United States Post Office and Courthouse (Camden, New Jersey)

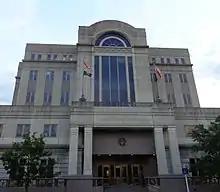
Mitchell H. Cohen United States Courthouse (1994)

The Mitchell H. Cohen United States Courthouse was designated in 1992 honor of federal Judge Mitchell H. Cohen. Completed in 1994 the courthouse's entrance is located on Cooper Street. The seven-story, 180,000-square-foot building includes 12 courtrooms and attendant facilities, Appellate Judge's suites, Grand Jury room, District Clerk's office, US Marshall's Service Administrative office, prisoner holding facility, law library, and secure indoor parking.